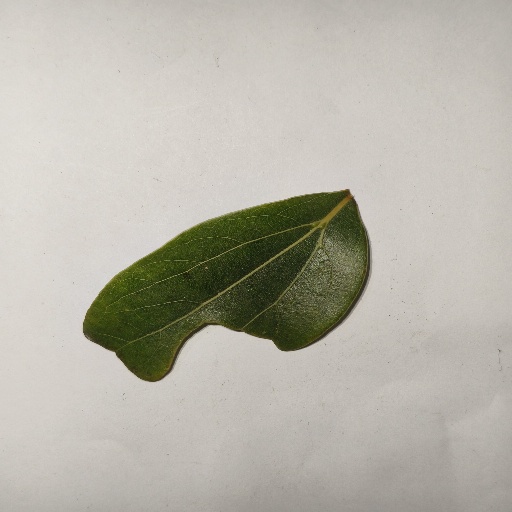
Species: Camphor
Leaf condition: Shot Hole